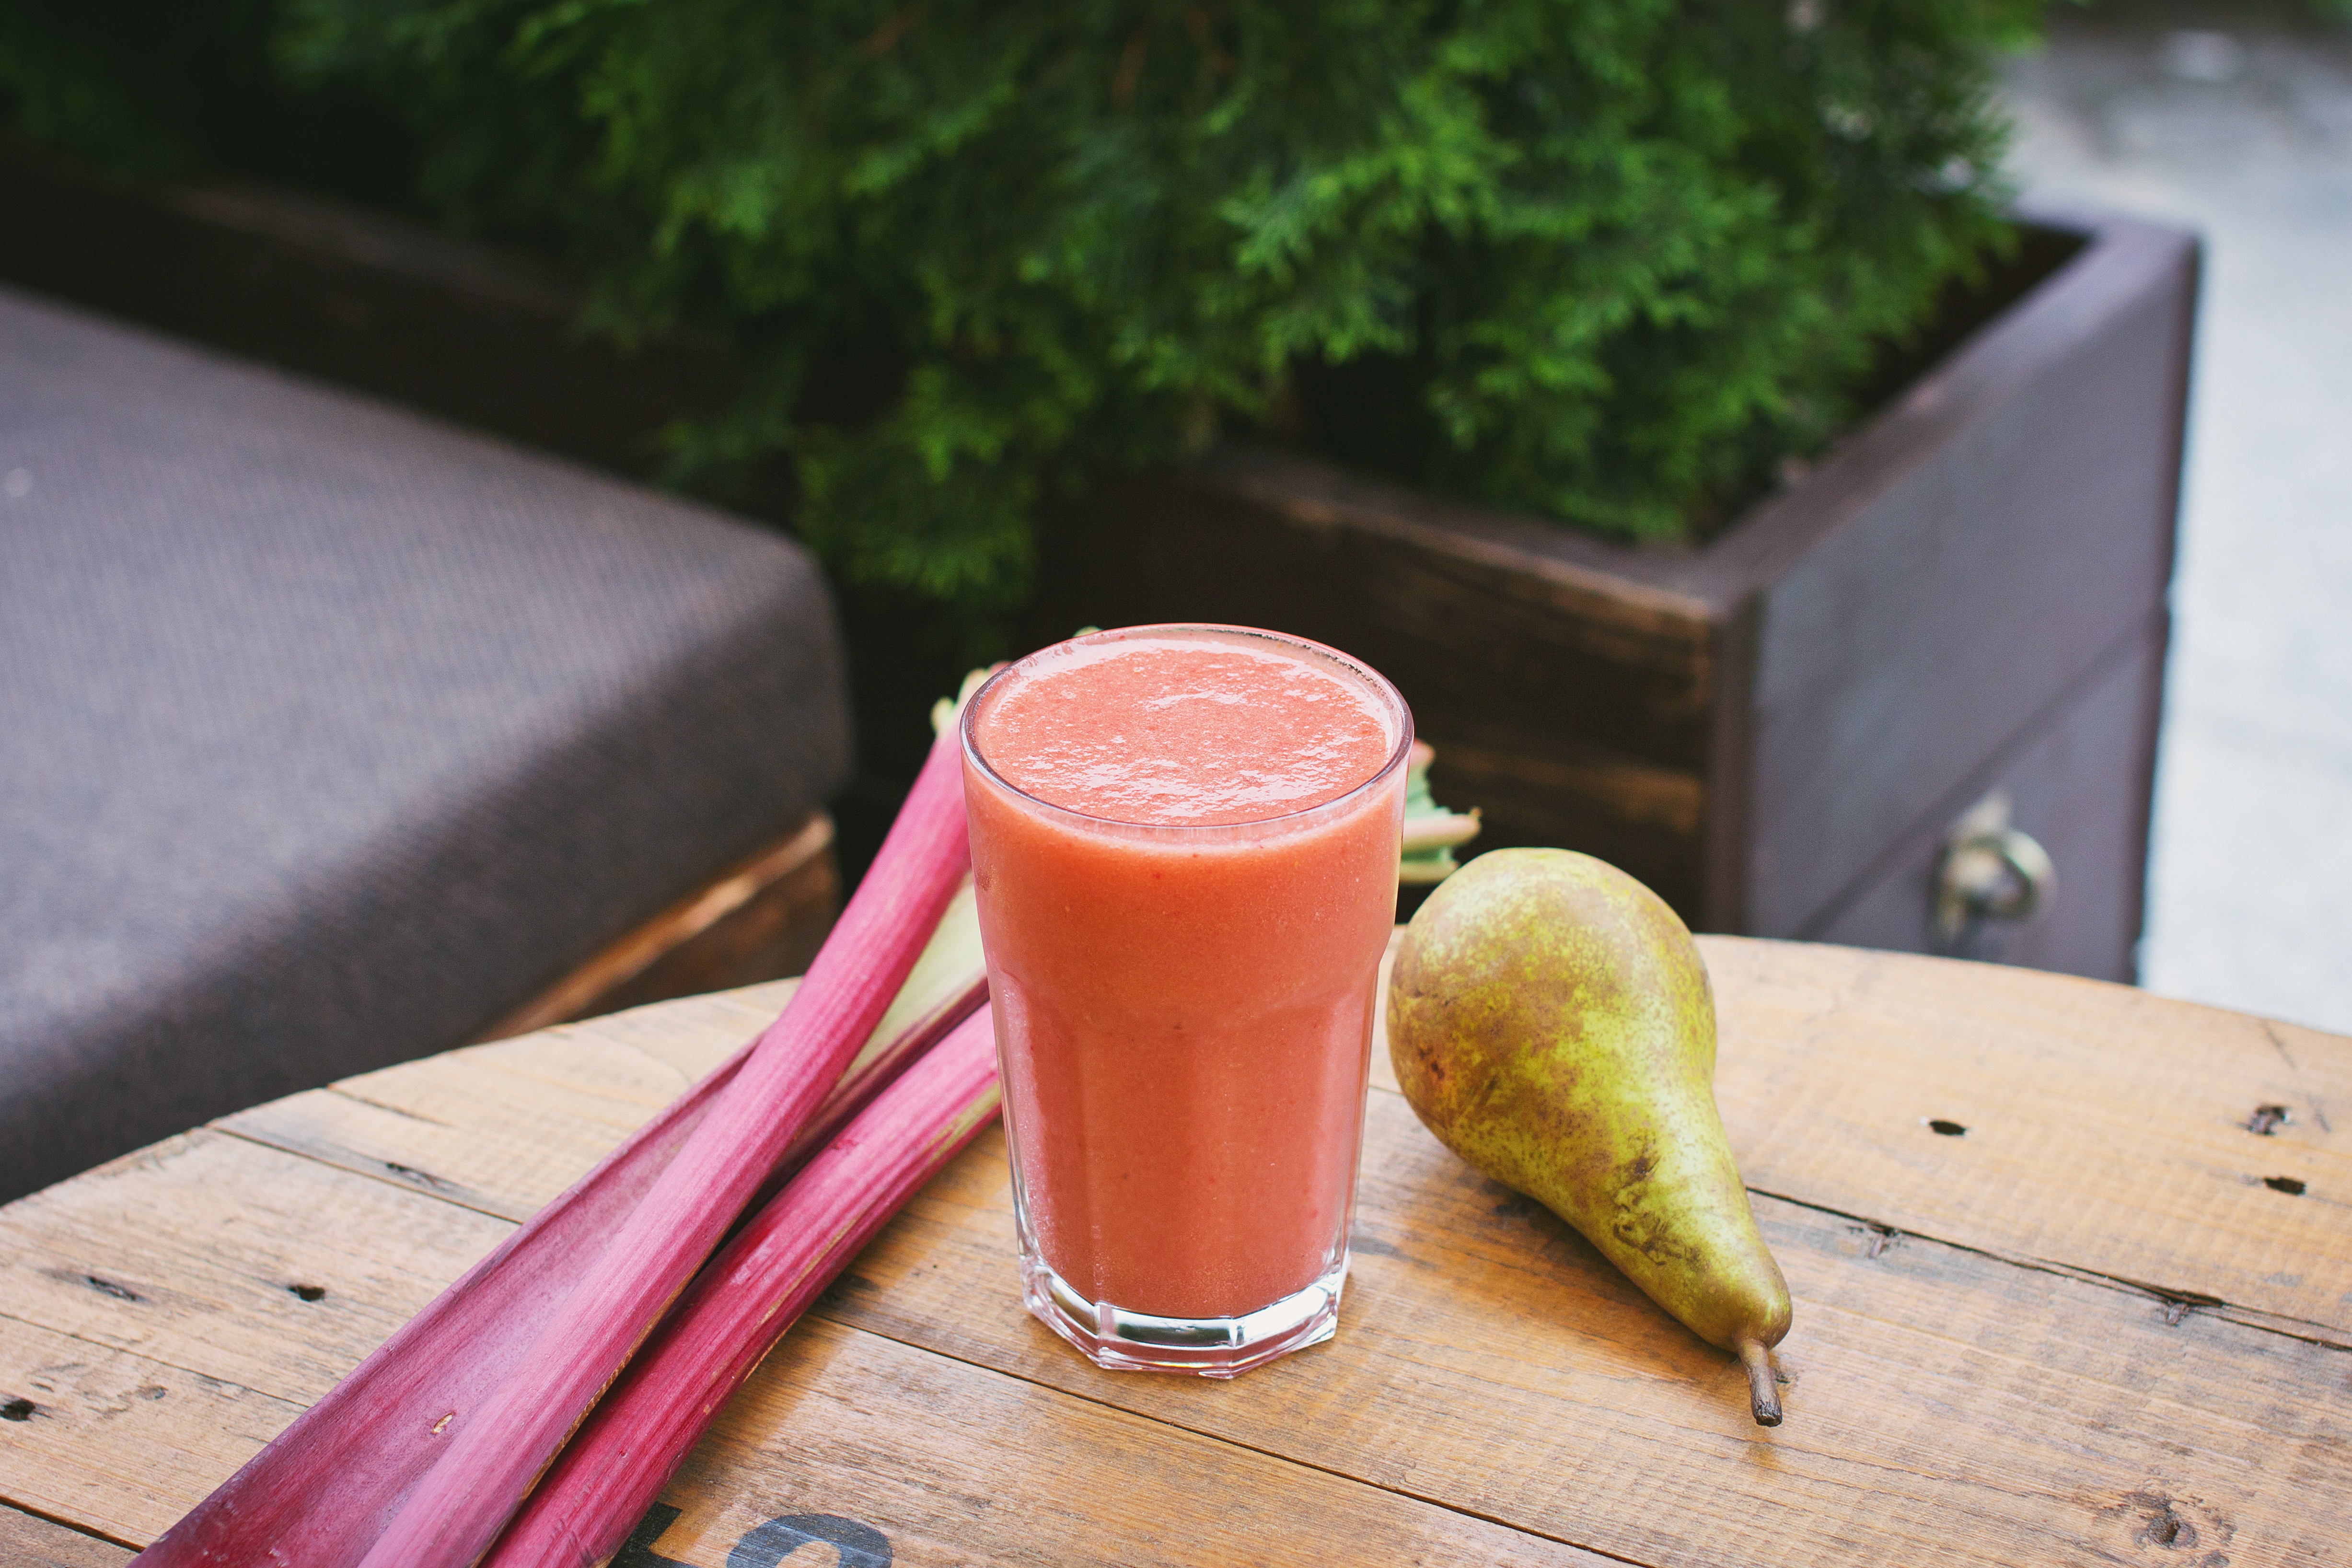
plant, fruit, food, green, produce, drink, pear, healthy, cocktail, smoothie, juice, rhubarb, flowering plant, land plant